Guglielmo Borremans

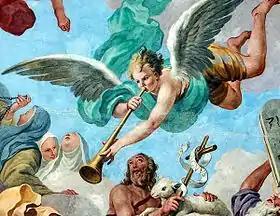
The Glory of Saint Vincent

The exact timing and details of his route to and in Italy are not clear. That the artist may have passed through Rome is made likely by a painting by his hand dated to 1703 that was formerly in the Consentino Duomo in Rome. He also spent time in Napoli and possibly in Cosenza, Calabria. At least 20 works dating from 1703 to 1706 are recorded in Cosenza. He may have had a link with the local members of the Franciscan order as most of his works in Calabria were commissioned by this religious order. In fact, these dated works painted in Cosenza are the earliest indication of his presence in southern Italy.